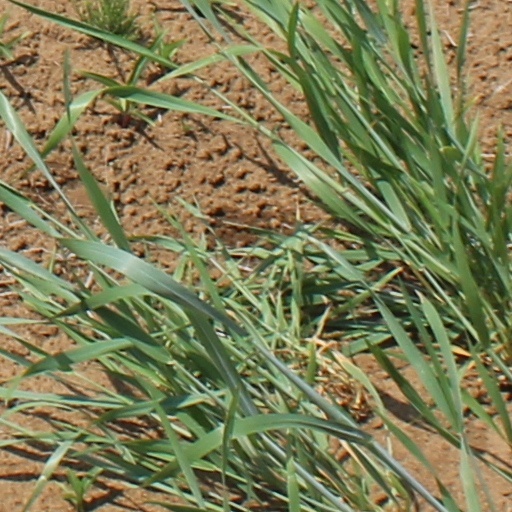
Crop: wheat